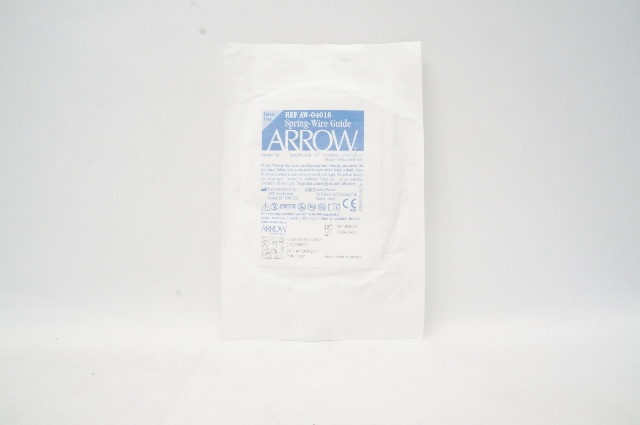
Arrow AW-04018 Spring-Wire Guide .018inch dia. x 9-3/4inch Straight Soft Tip (x)
Arrow AW-04018 Spring-Wire Guide .018inch dia. x 9-3/4inch Straight Soft Tip Item Past Expiration
Brand: Arrow
Category: Sporting Goods > Outdoor Recreation > Hunting & Shooting > Archery > Arrow Parts & Accessories > Arrow Nocks > Taper-Fit Arrow Nocks